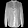
Label: Shirt